Carolina Sepúlveda

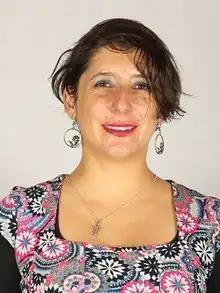
Image of Carolina Sepúlveda

Carolina Sepúlveda is a Colombian model and actress. She was born in Cúcuta, Colombia. Her television debut was as María in the drama series "La viuda de la mafia". Her most notable performance on television has been in "Sin senos no hay paraíso", and "Sin senos sí hay paraíso" as Ximena.